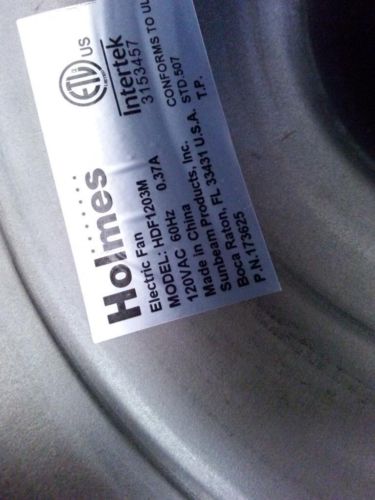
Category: fan